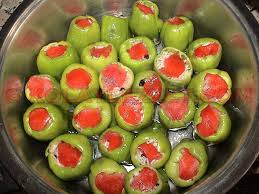
Yemek: biber_dolmasi